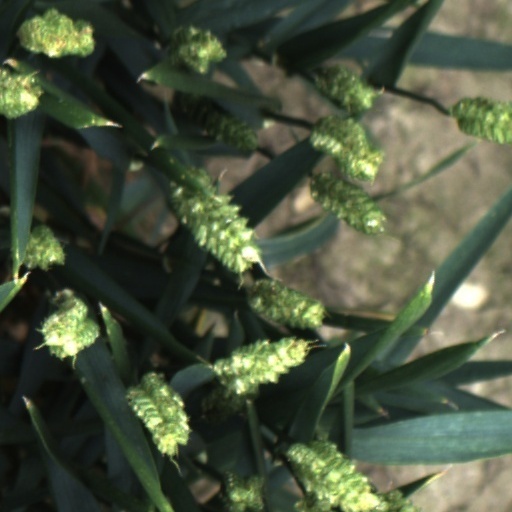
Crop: wheat